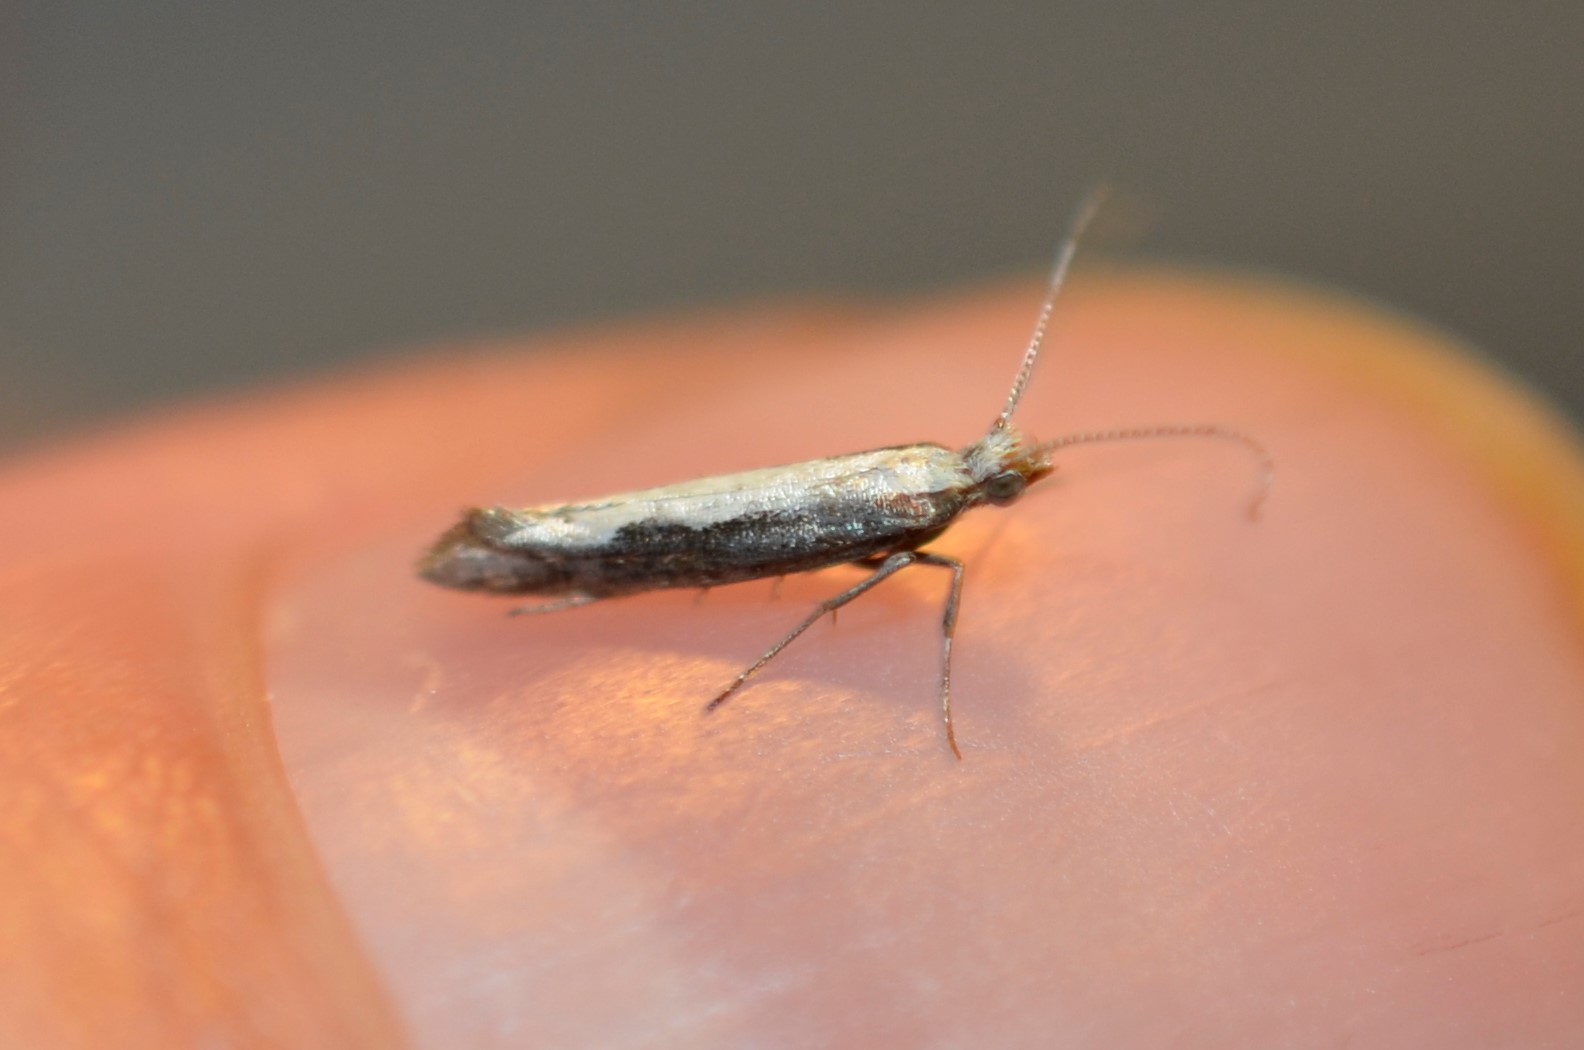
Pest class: diamondback_moth